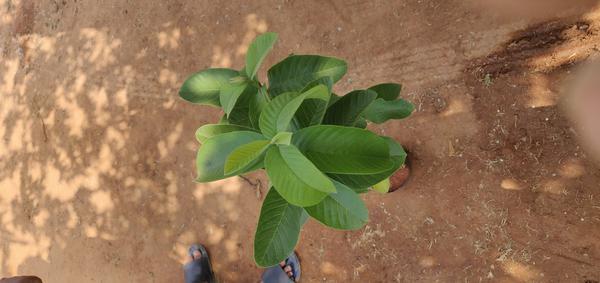
Plant: Gauva